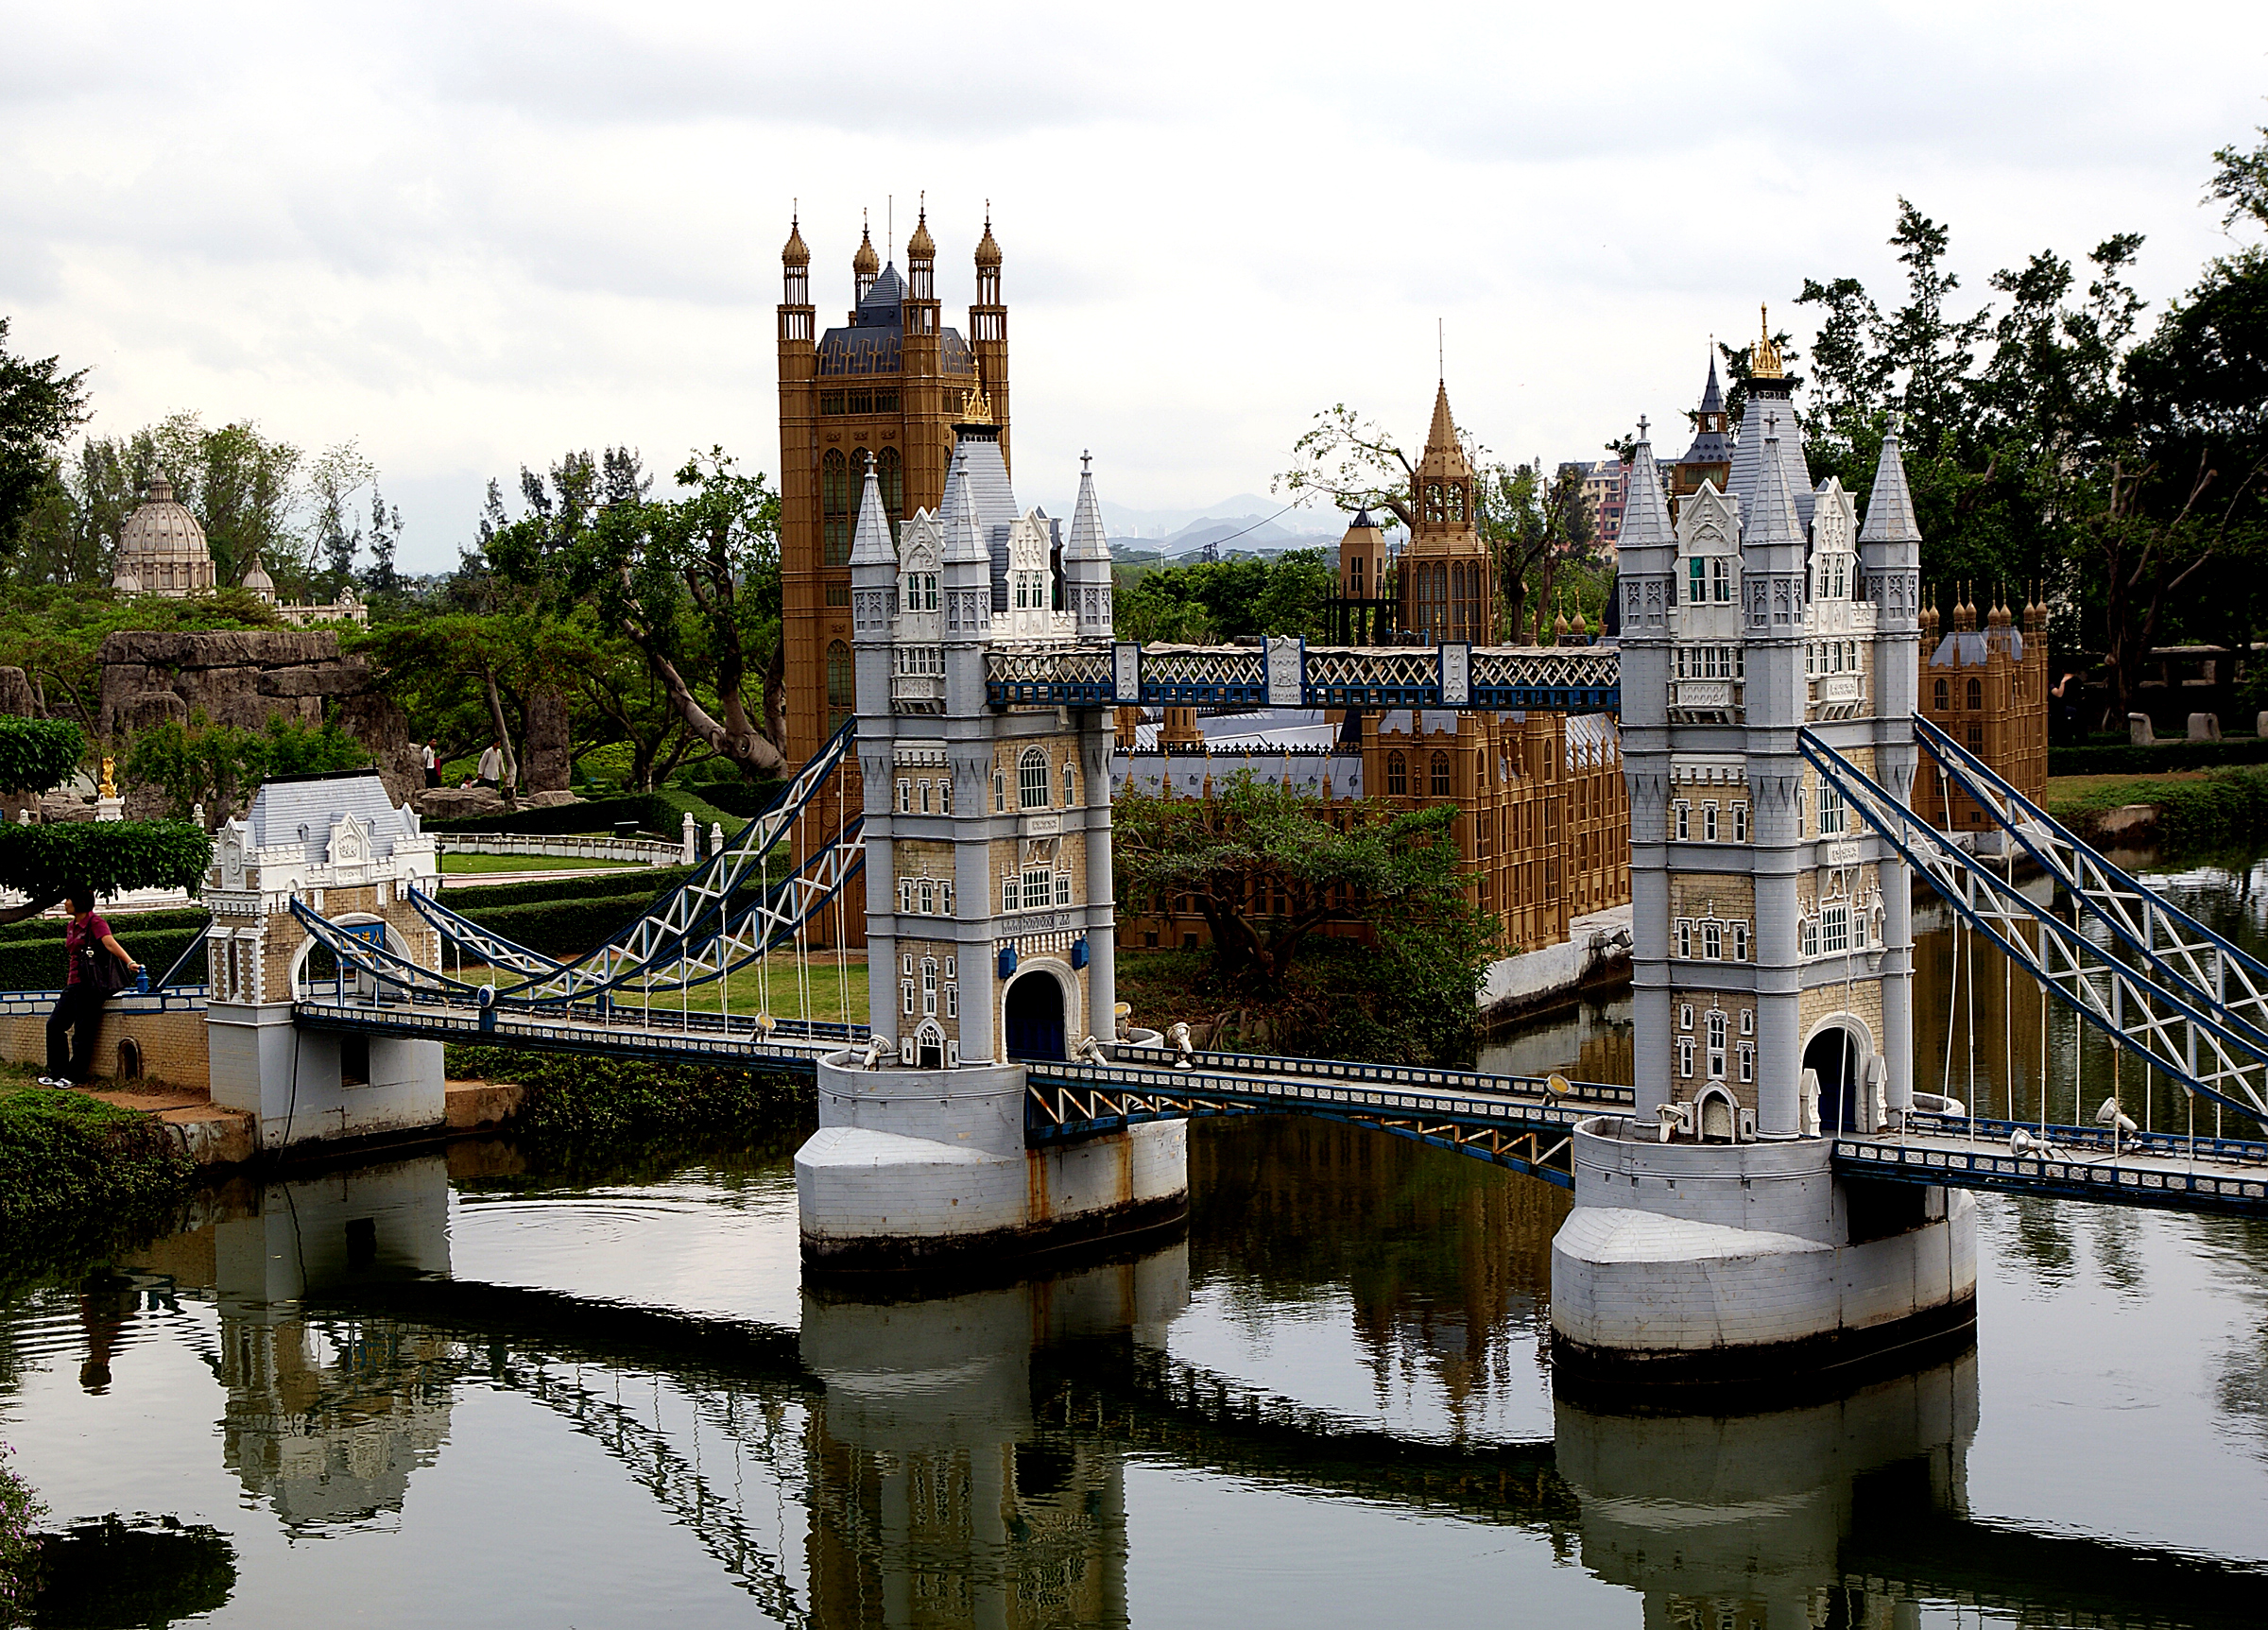
water, bridge, chateau, river, canal, reflection, park, landmark, tourism, waterway, publicdomain, china, themeparks, sonydslra300, towerbridge, toweroflondon, drawbridge, awindowontheworld, shenzhen